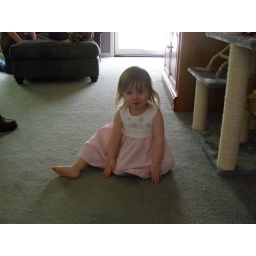
Birthday girl in a pretty dress